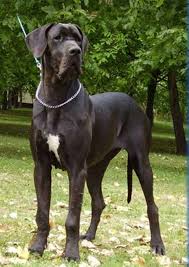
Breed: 206-n000035-Great_Dane